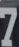
Number: 7